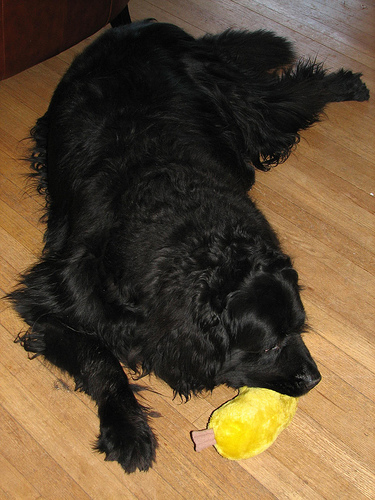
Animal: dog
Breed: newfoundland